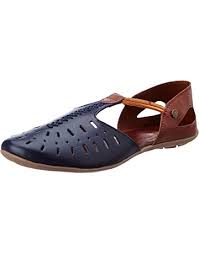
Label: Ballet Flat